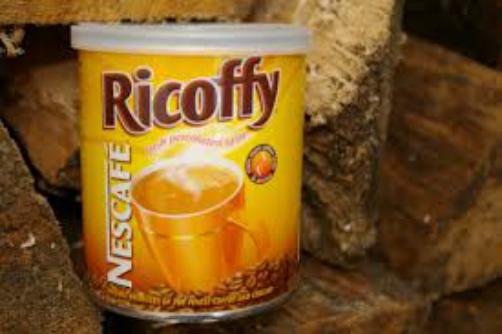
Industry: Food